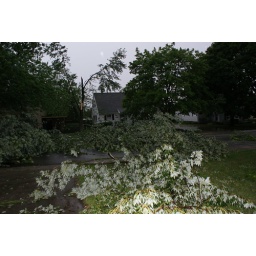
a view across the street in front of the hosue that's the tree that almost fell on my truck.